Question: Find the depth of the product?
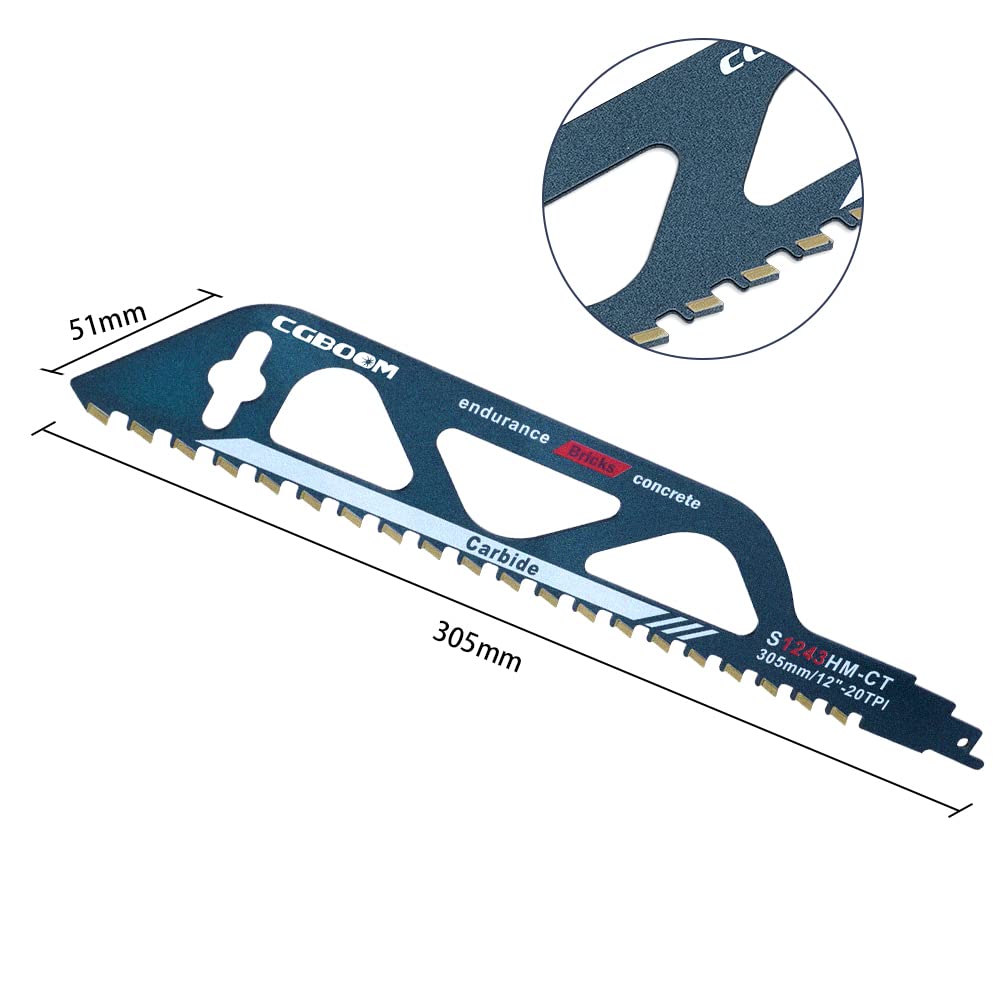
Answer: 305.0 millimetre